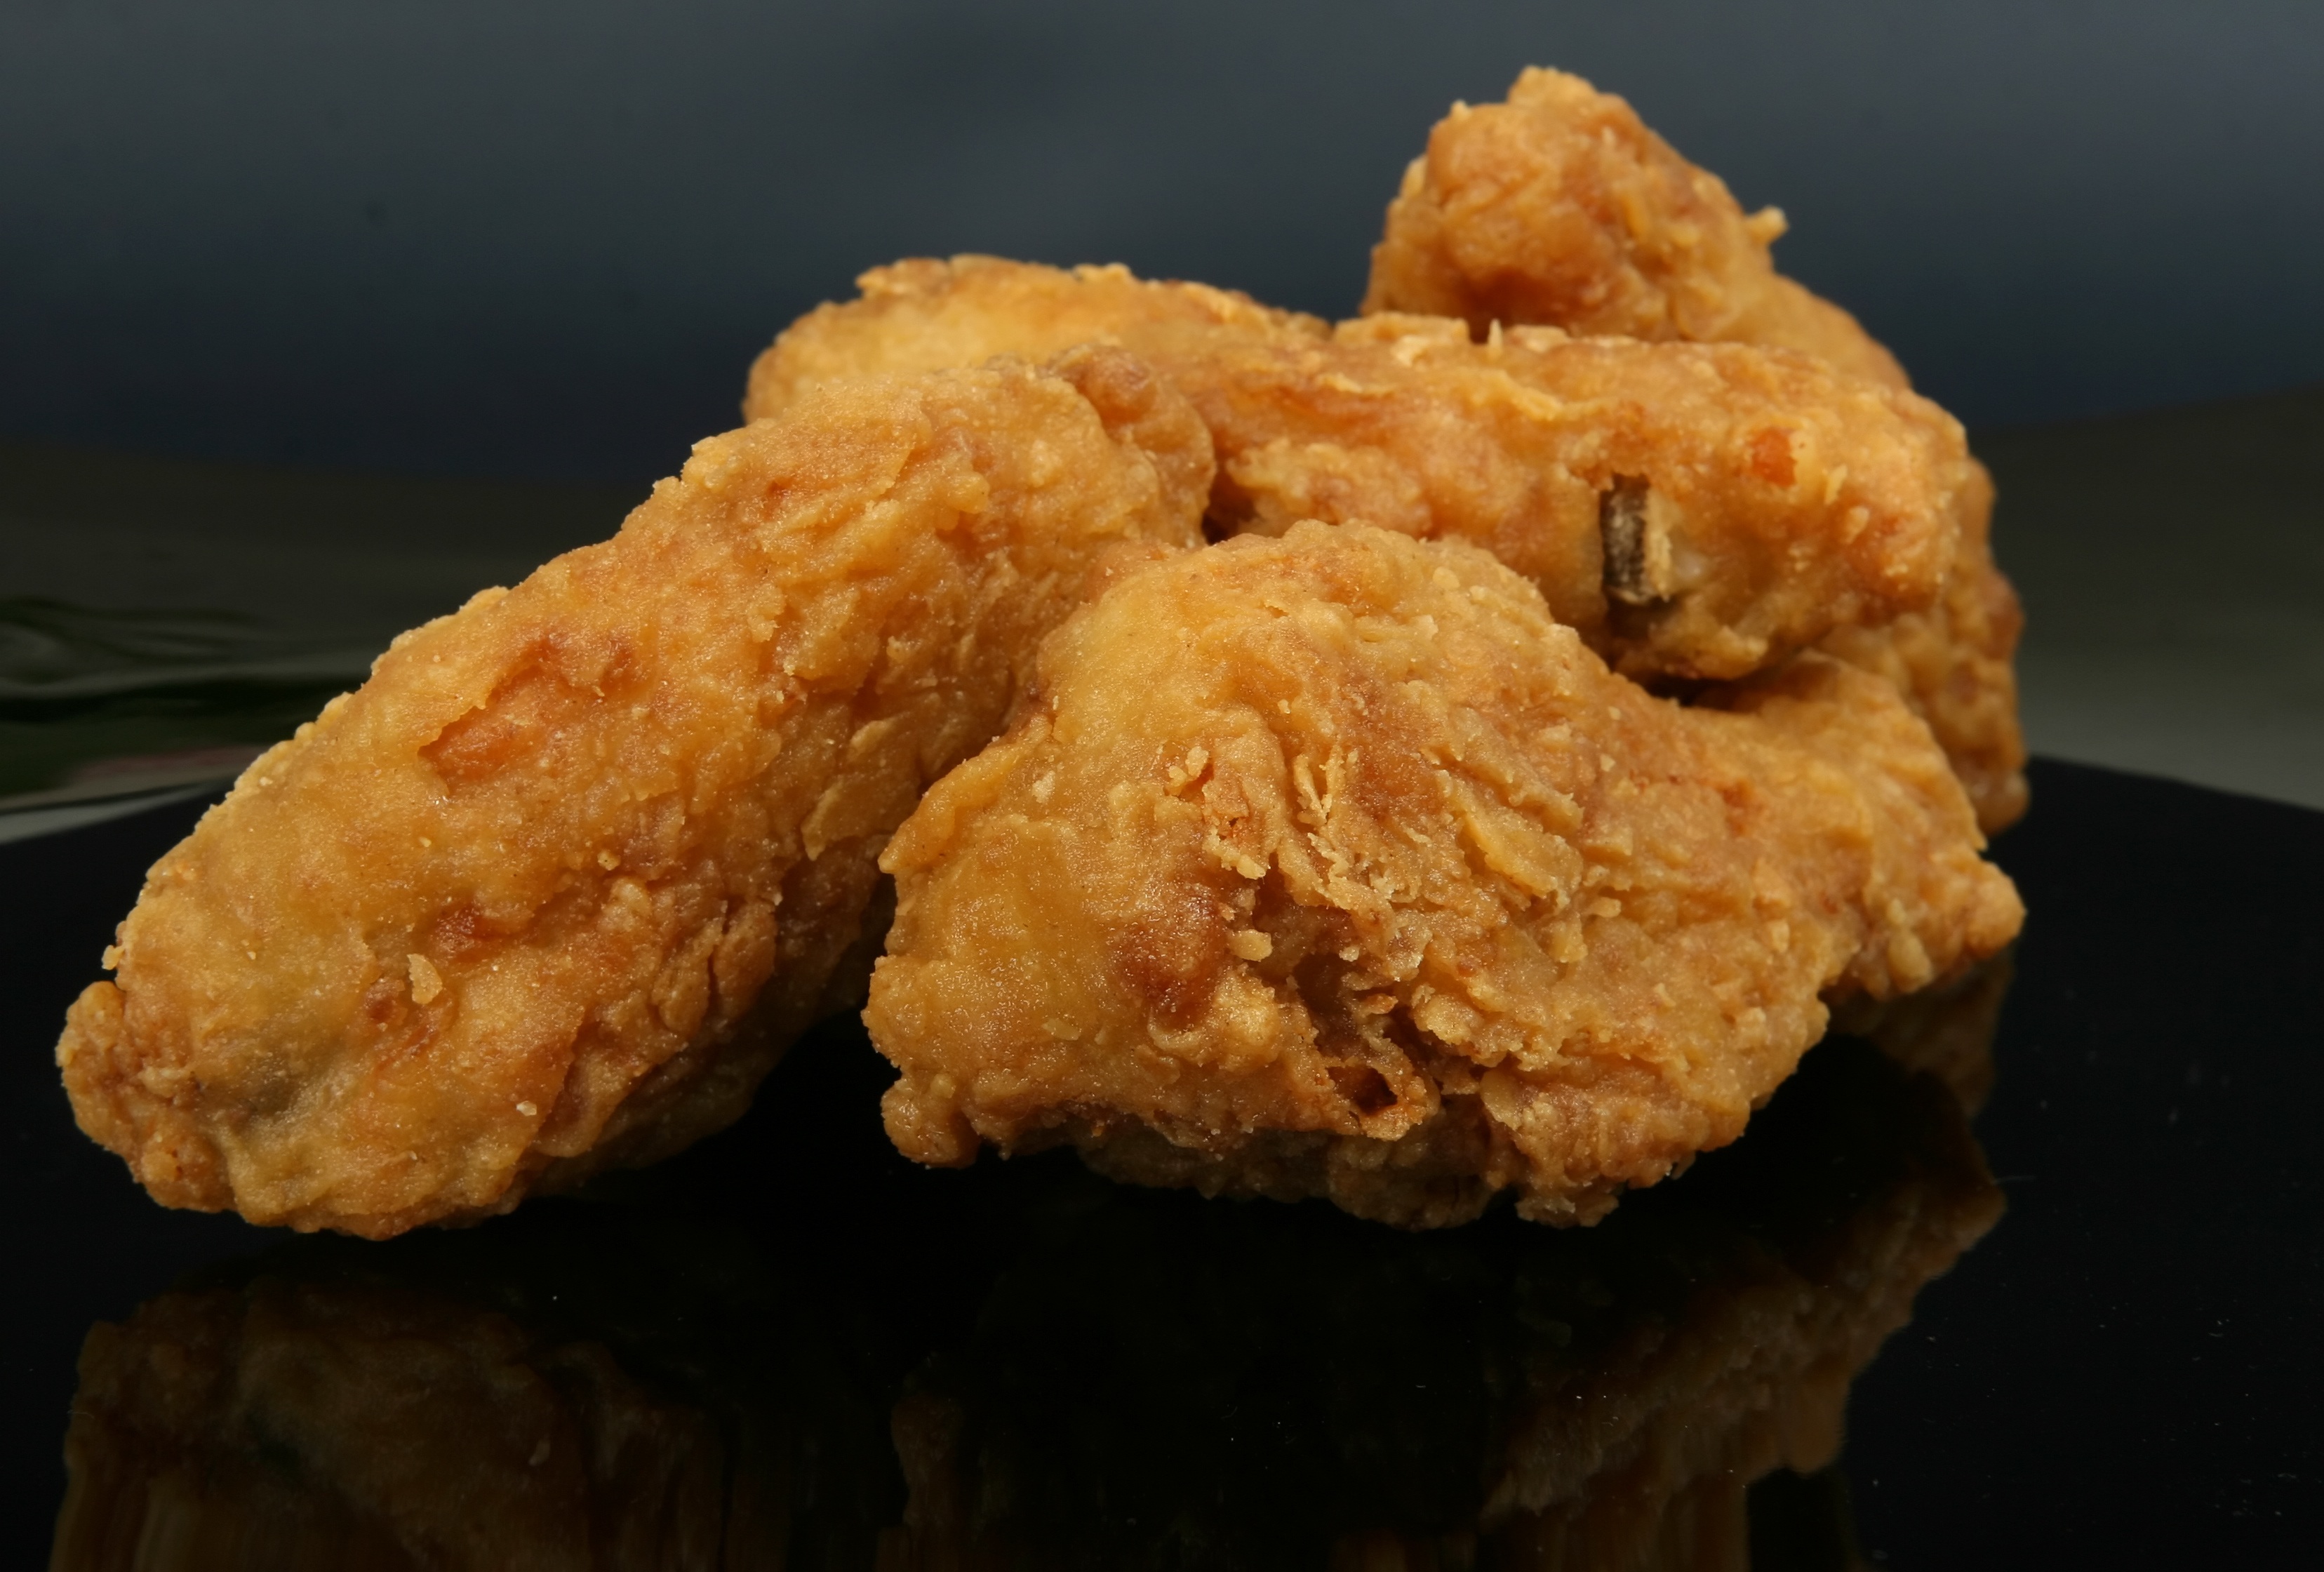
restaurant, leg, orange, dish, meal, food, spring, golden, natural, seafood, junk, black, weight, colorful, fish, healthy, snack, fast food, meat, lunch, cuisine, delicious, chicken, health, lemon, drumstick, asian food, batter, calories, fried, cooked, dinner, spices, spicy, thigh, deep, tasty, good, fast, slim, loss, diet, starter, crispy, herbs, breast, organic, grilled, stick, crunchy, supper, chicken meat, unhealthy, slimming, cholesterol, fried chicken, fried food, panko, fried prawn, chicken fingers, crispy fried chicken, animal source foods, chicken nugget, mcdonald's chicken mcnuggets